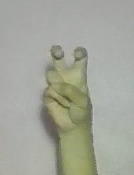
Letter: toot